Dolores Ibárruri

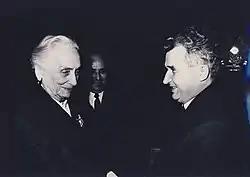
Dolores Ibárruri with Nicolae Ceaușescu during a visit to Bucharest, 1972

On 19 April 1969, former Republican general Juan Modesto died in Prague. Ibárruri delivered a brief eulogy. On 6 May 1970, the Spanish right-wing newspaper "ABC" reported that the PCE and the Kremlin had reached a new pact. According to the report, the Spanish party dropped its censure of the Soviet invasion of Czechoslovakia in exchange for the Kremlin's blessing on the party's wish to collaborate with non-Communist parties. The newspaper also reported that PCE president Dolores Ibárruri resided permanently in Moscow, while the secretary-general lived in Italy.